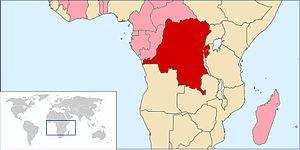
Rouge: Variantes du français qui sont originaires de Belgique et utilisées en Afrique. Cette-à-dire en République Démocratique du Congo (ex-Zaïre), au Burundi et au Rwanda. Rose: Autres pays francophones.